Thomas FitzGerald, 7th Earl of Kildare

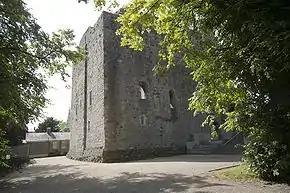
Maynooth Castle

Thomas FitzJohn FitzGerald, 7th Earl of Kildare ( – 25 March 1477), was an Irish peer and statesman of the fifteenth century who held the office of Lord Chancellor of Ireland.